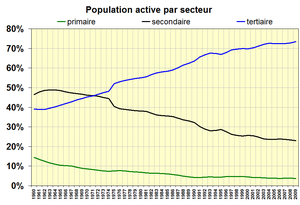
Population active suisse par secteur 1960 - 2009
L'économie de la Suisse figure parmi les plus prospères et les plus développées au monde en dépit de l'absence de matières premières et de son absence de débouché maritime. Le taux de chômage y est structurellement bas, de même que le taux d'inflation. L'industrie, tournée vers l'exportation, est largement spécialisée dans les produits à haute valeur ajoutée.